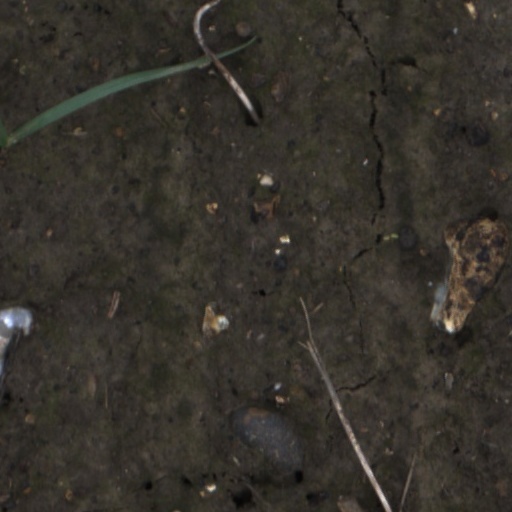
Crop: wheat